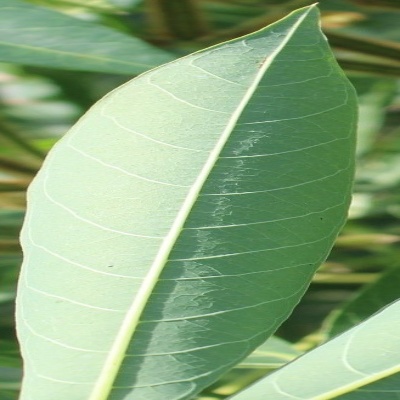
Crop: Cassava
Condition: healthy